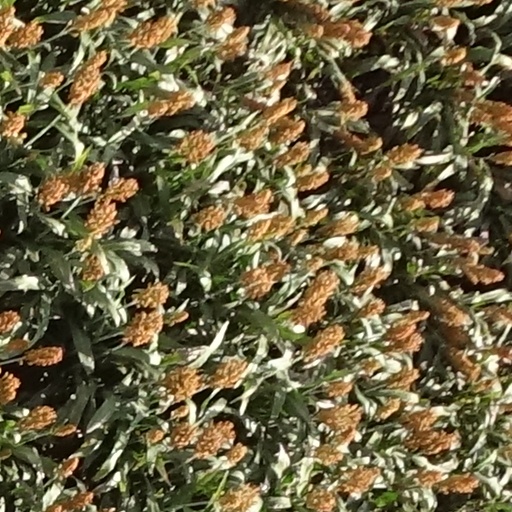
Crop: sorghum